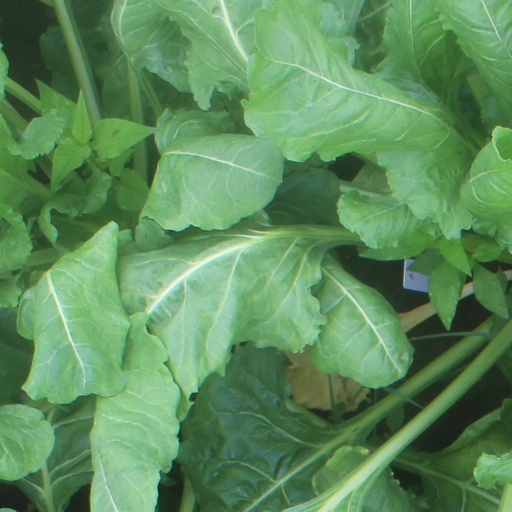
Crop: sugar beet